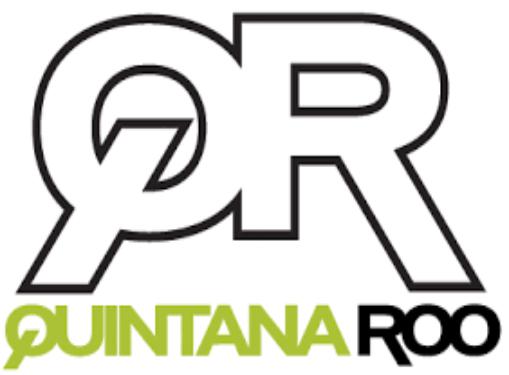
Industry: Transportation